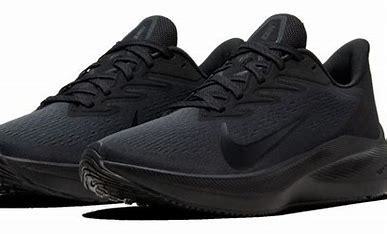
Brand: Nike
Model: Air Zoom Winflo 7